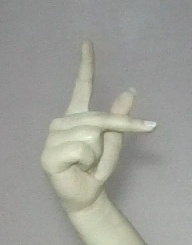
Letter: dha